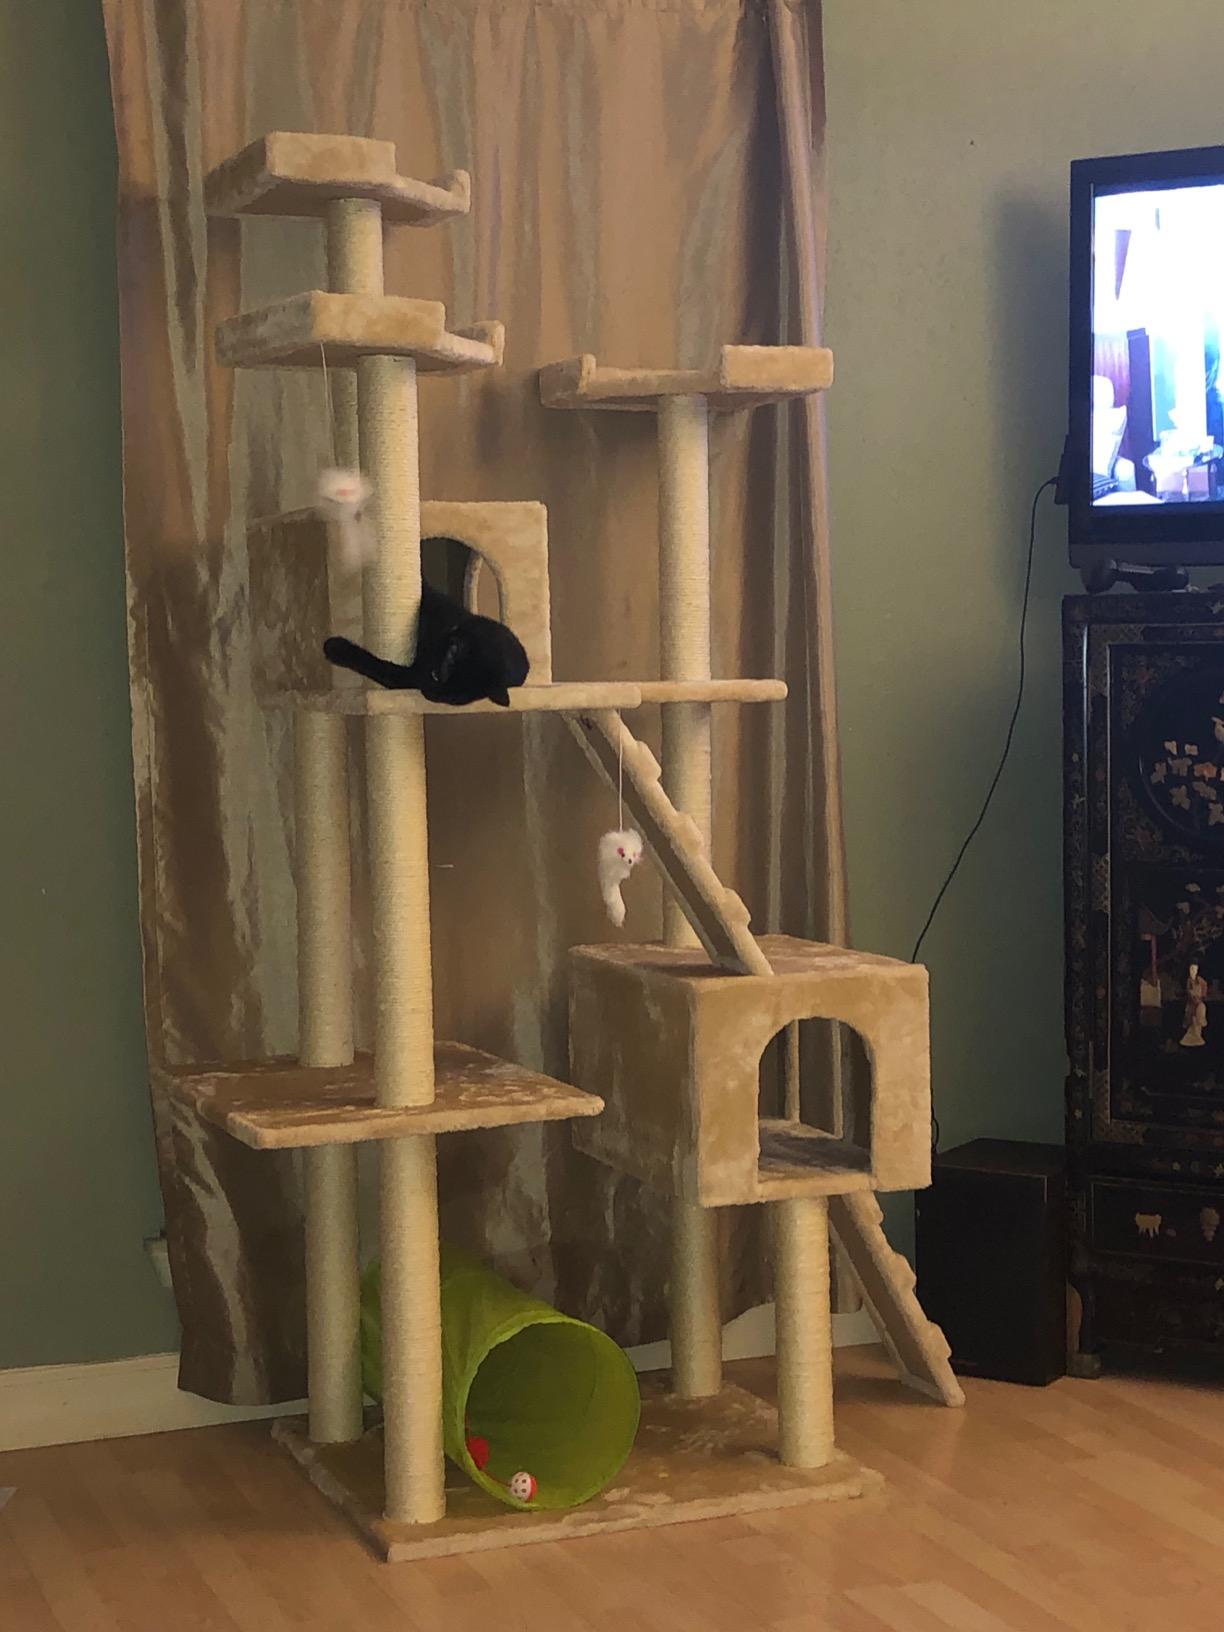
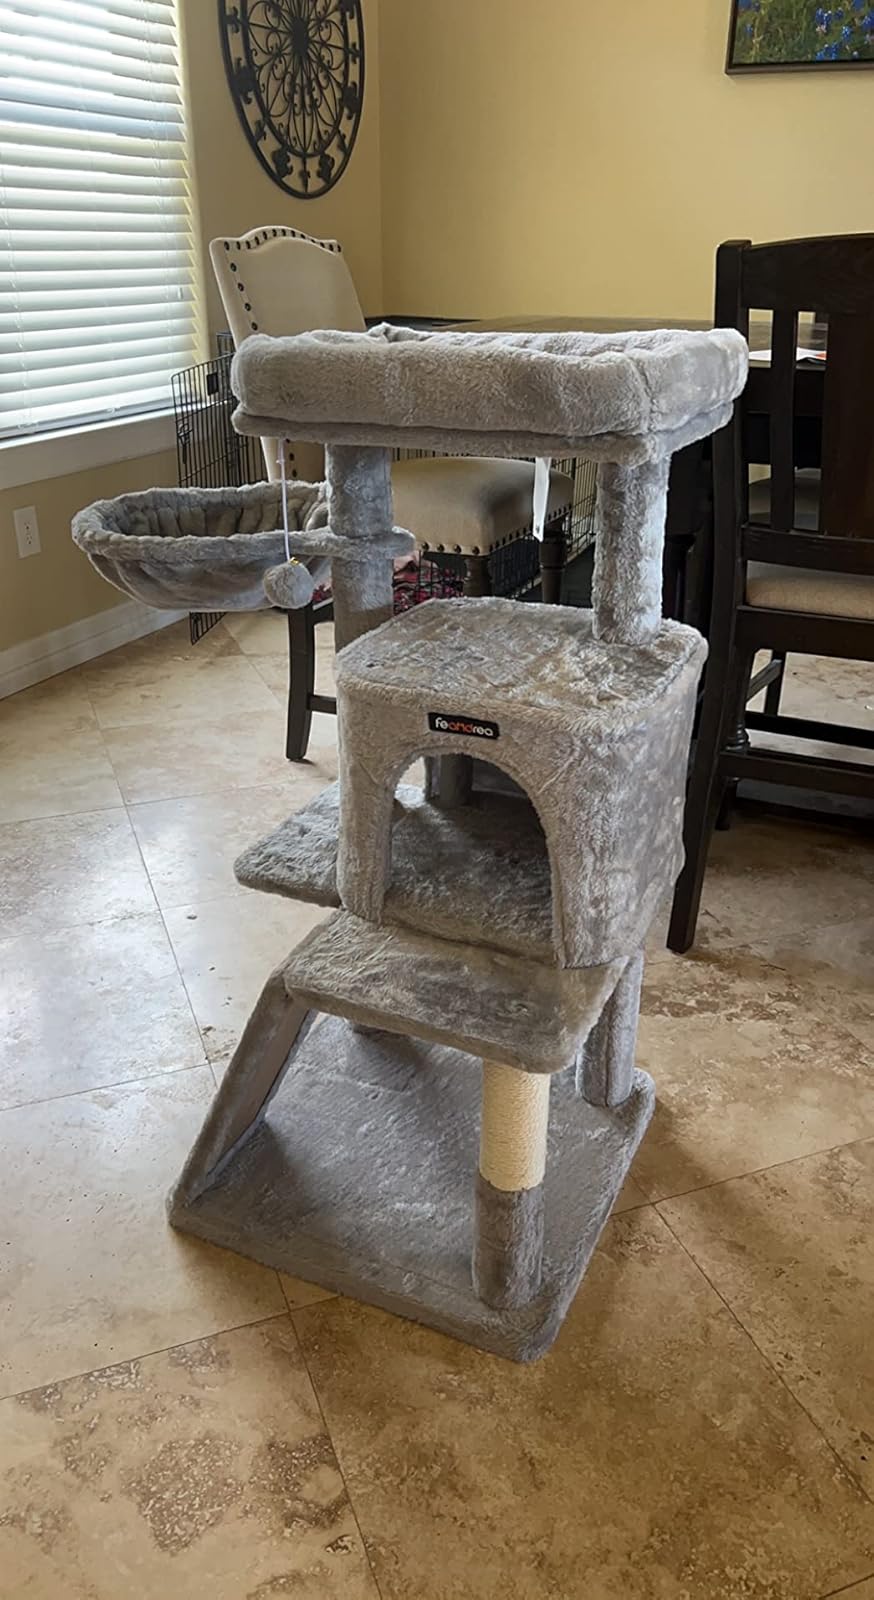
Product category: items_cat tree
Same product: no